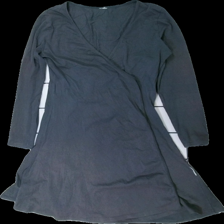
View: front
Type: Dress
Category: Ladies
Brand: Missing
Colors: Grey
Material: 100% cotton
Cut: Regular
Season: All
Stains: Major
Damage location: top center
Price range: <50
Recommended usage: Export
Description: grå omlottklänning, ojämn i färgen (solblekt?)